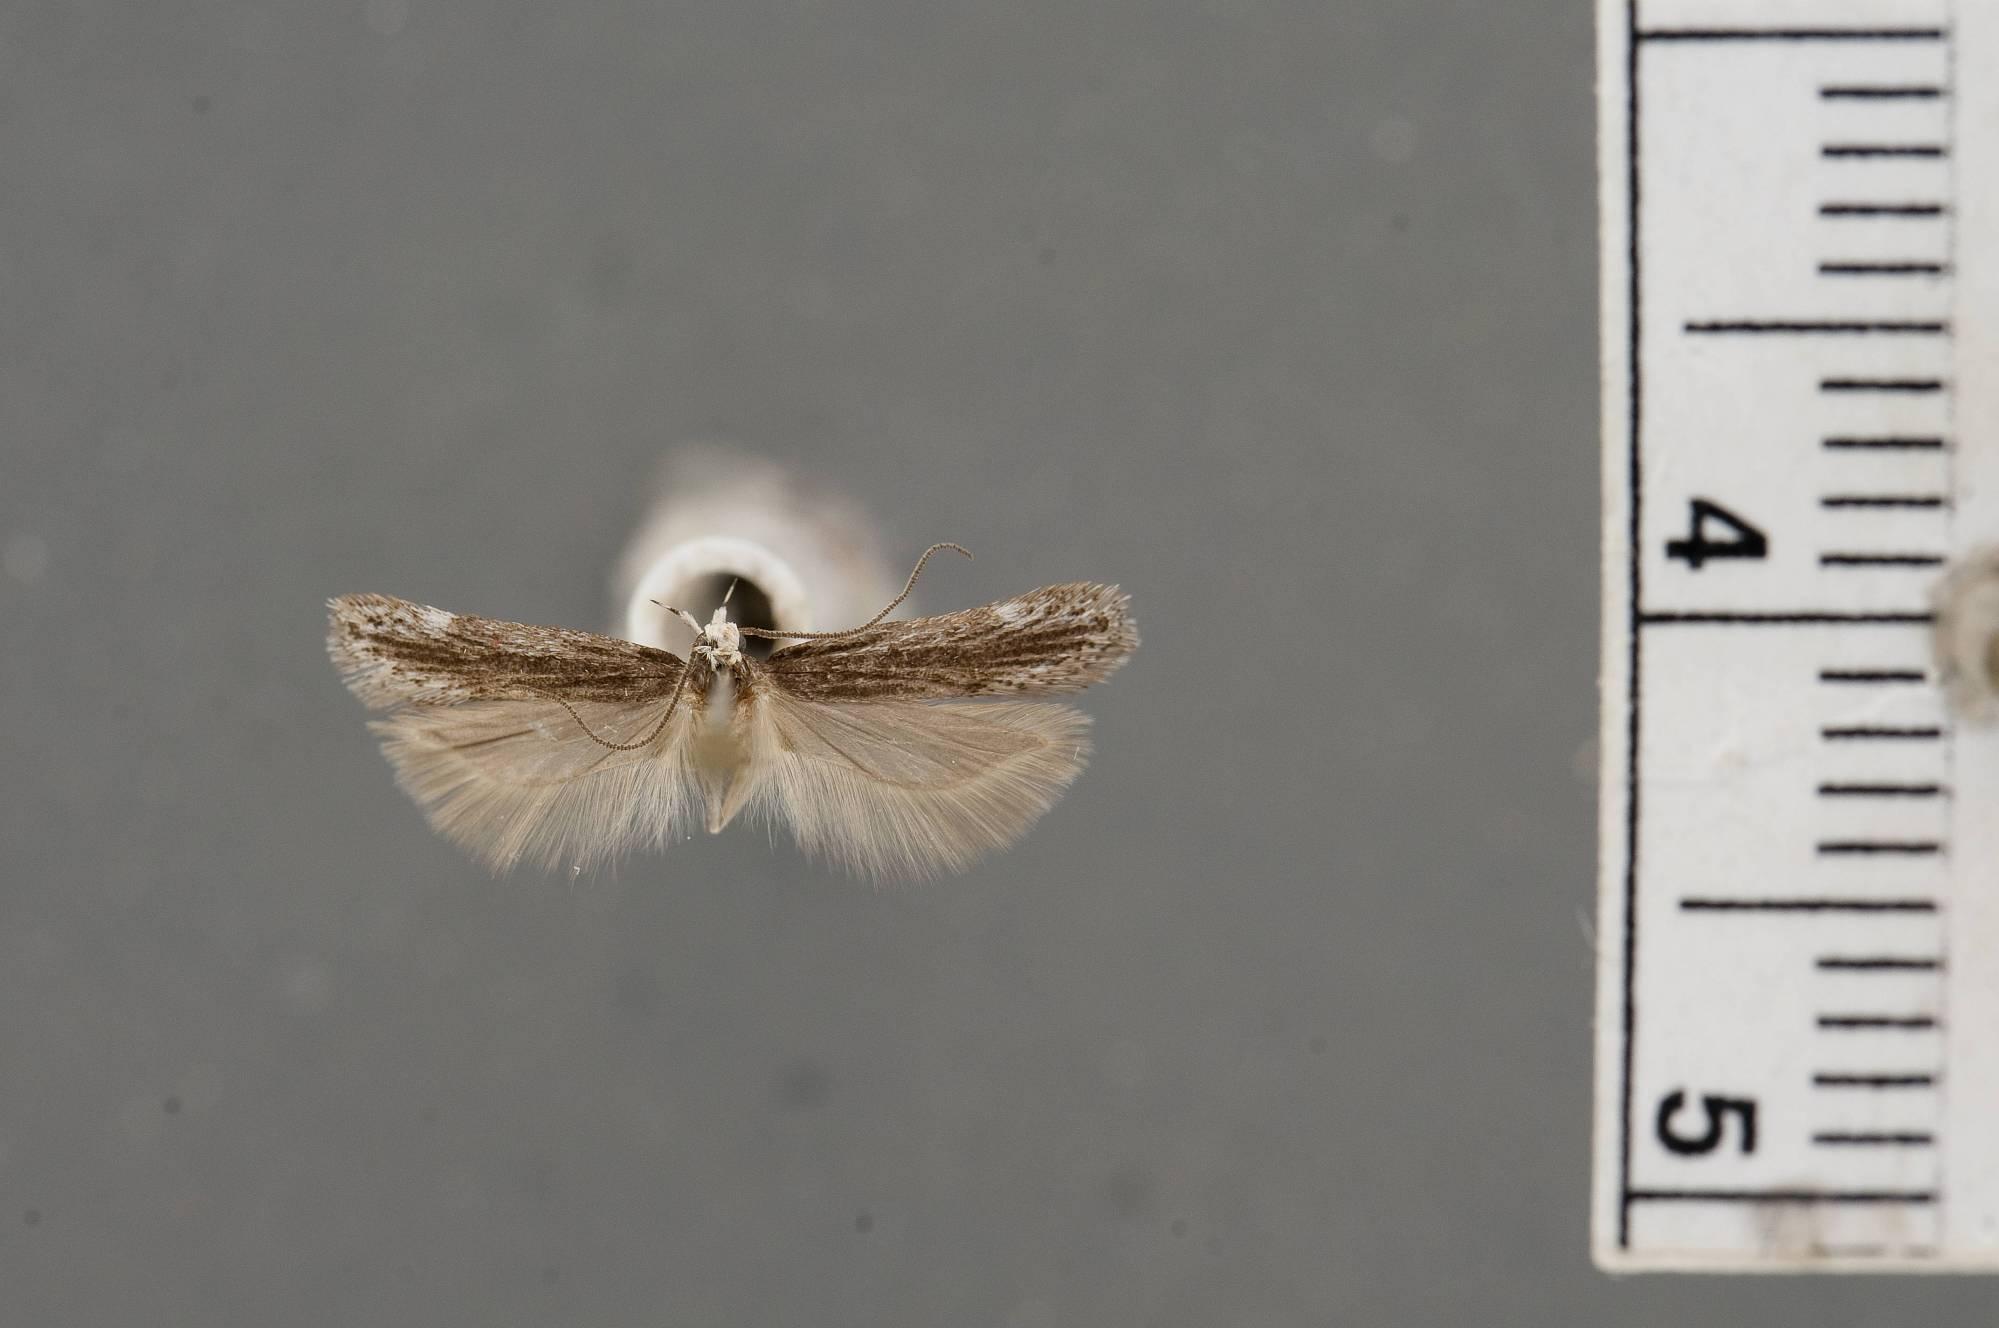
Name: Chionodes rectifex
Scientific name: Chionodes rectifex Hodges, 1999
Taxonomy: Animalia, Arthropoda, Insecta, Lepidoptera, Glossata, Gelechiidae, Gelechiinae
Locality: [Not Stated], Escambia, Florida, United States
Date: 11 Jan 1963